WMVR-FM

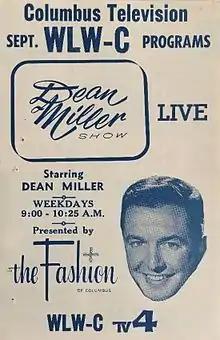
Advertisement for The Dean Miller Show on WLW-C (now WCMH-TV) in Columbus

On January 8, 1964, the Federal Communications Commission granted the Van Wert Broadcasting Company—owner of WMVR (1080 AM), which signed on November 21, 1963—a construction permit for an FM station on 105.5 MHz. The station signed on in 1965; it simulcast and continued the programming of the AM station, a daytime-only outlet.